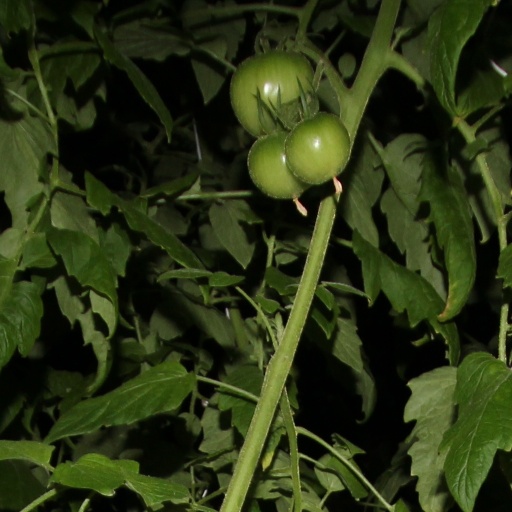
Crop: tomato